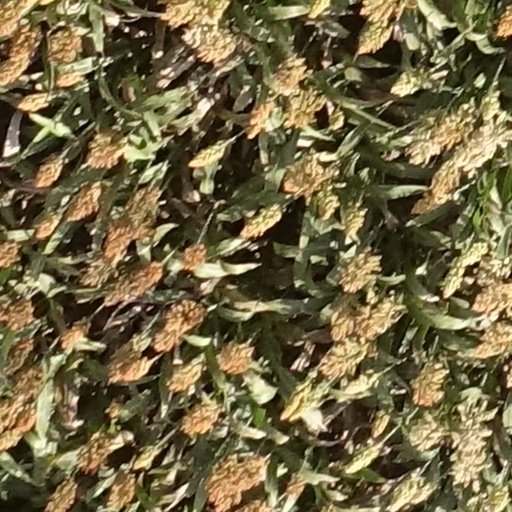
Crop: sorghum